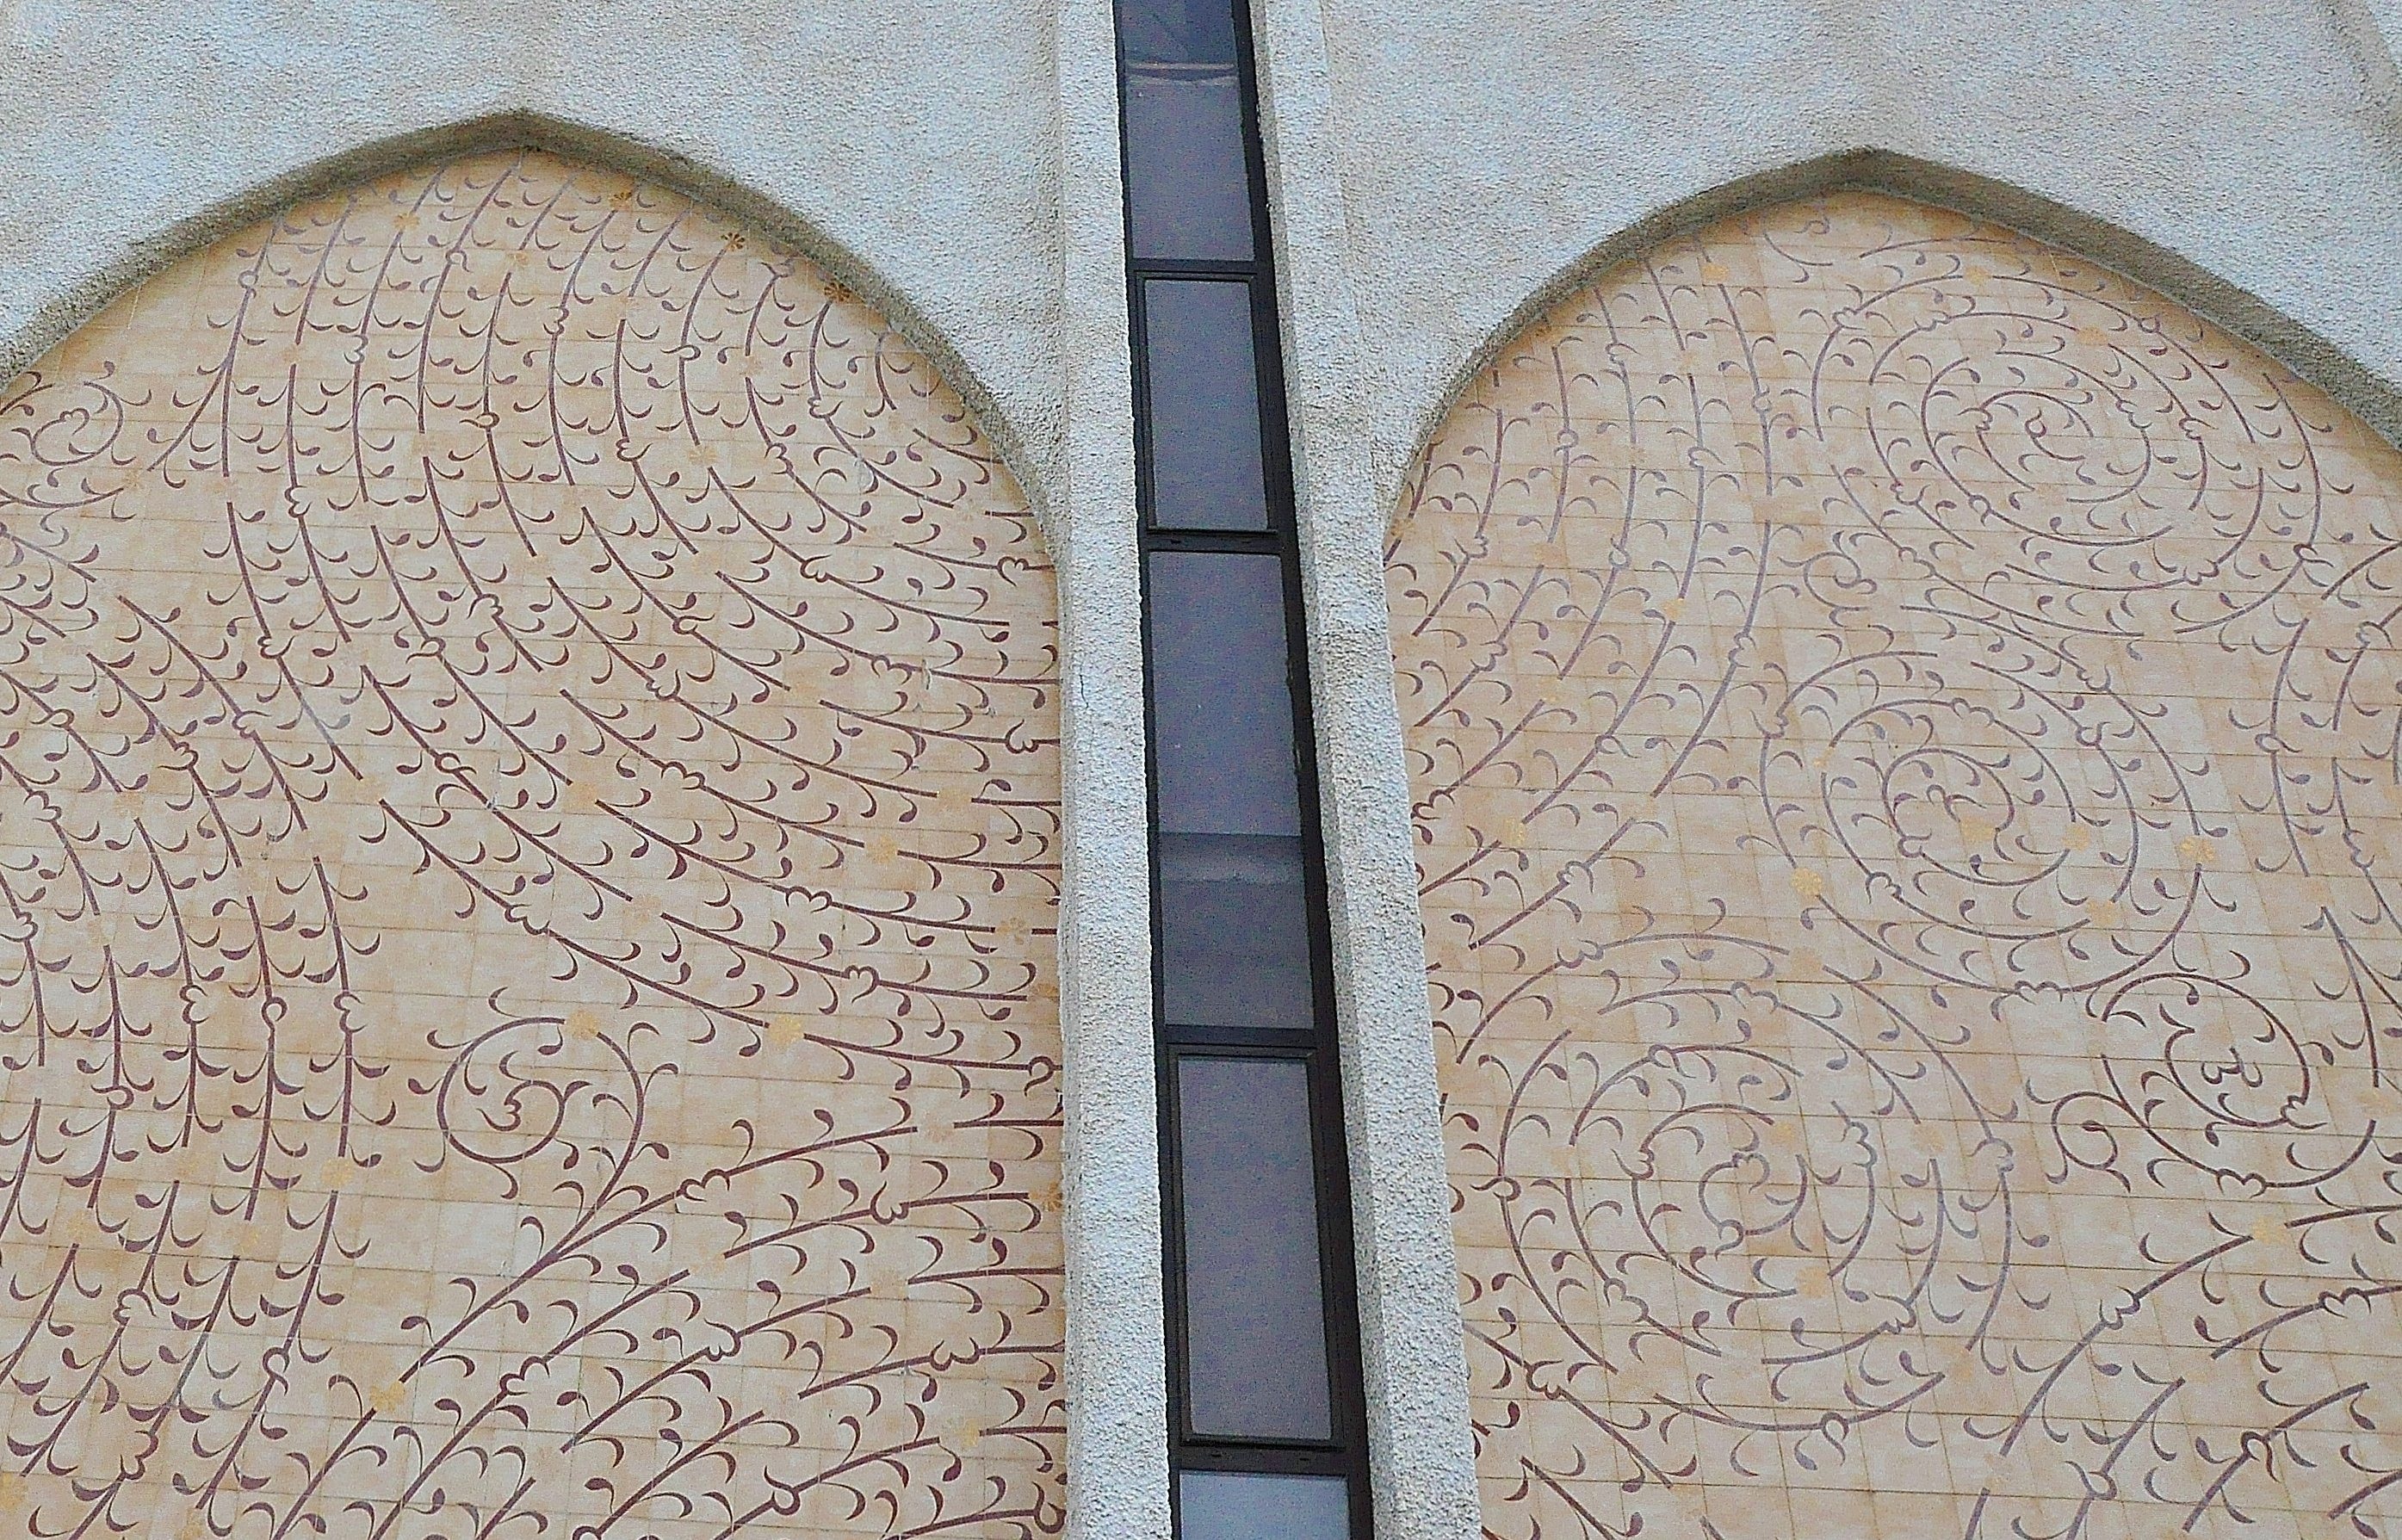
architecture, building, old, wall, stone, construction, pattern, gray, art, sketch, drawing, design, cement, carving, relief, stele, stone carving, ancient history